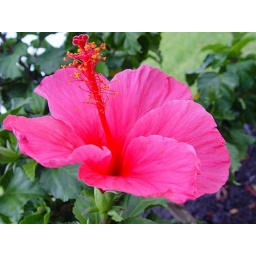
Wesley Chapel, FL. I took this picture while I was walking my sister's dog in my parents neighborhood.